Funj Sultanate

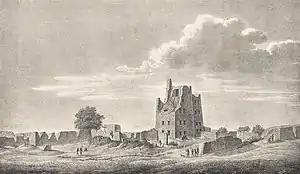
At the time of the Egyptian invasion in 1821 the palace of Sennar was already in ruins.

The later 18th century saw a rapid disintegration of the Funj state. In 1785/1786 the Fur Sultanate conquered Kordofan which it managed to hold until the Egyptian invasion of 1821. In the second half of the 18th century Sennar lost the Tigre in what is now Eritrea to the rising "naib" ("deputy") of Massawa, while after 1791 Taka around the Sudanese Mareb River made itself independent. The long isolated province of Dongola finally fell to the Shaykiyya in around 1782, who installed a loyal puppet dynasty. Meanwhile, the Abdallabi lost control of the Sa'dab at Shandi and the Madjadhib at ad-Damir. By 1800, the region had descended into unending civil war between its urbanised fragments. After 1802, the authority of the sultanate was limited to the Gezira for good. Regent Muhammad Adlan, who rose to power in 1808 and whose father had been assassinated by a warlord of that period, was able to put an end to these wars and managed to stabilize the kingdom for another 13 years.